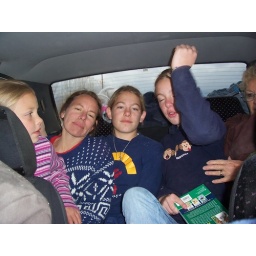
A full back seat of the borrowed family car that is currently used by someone else